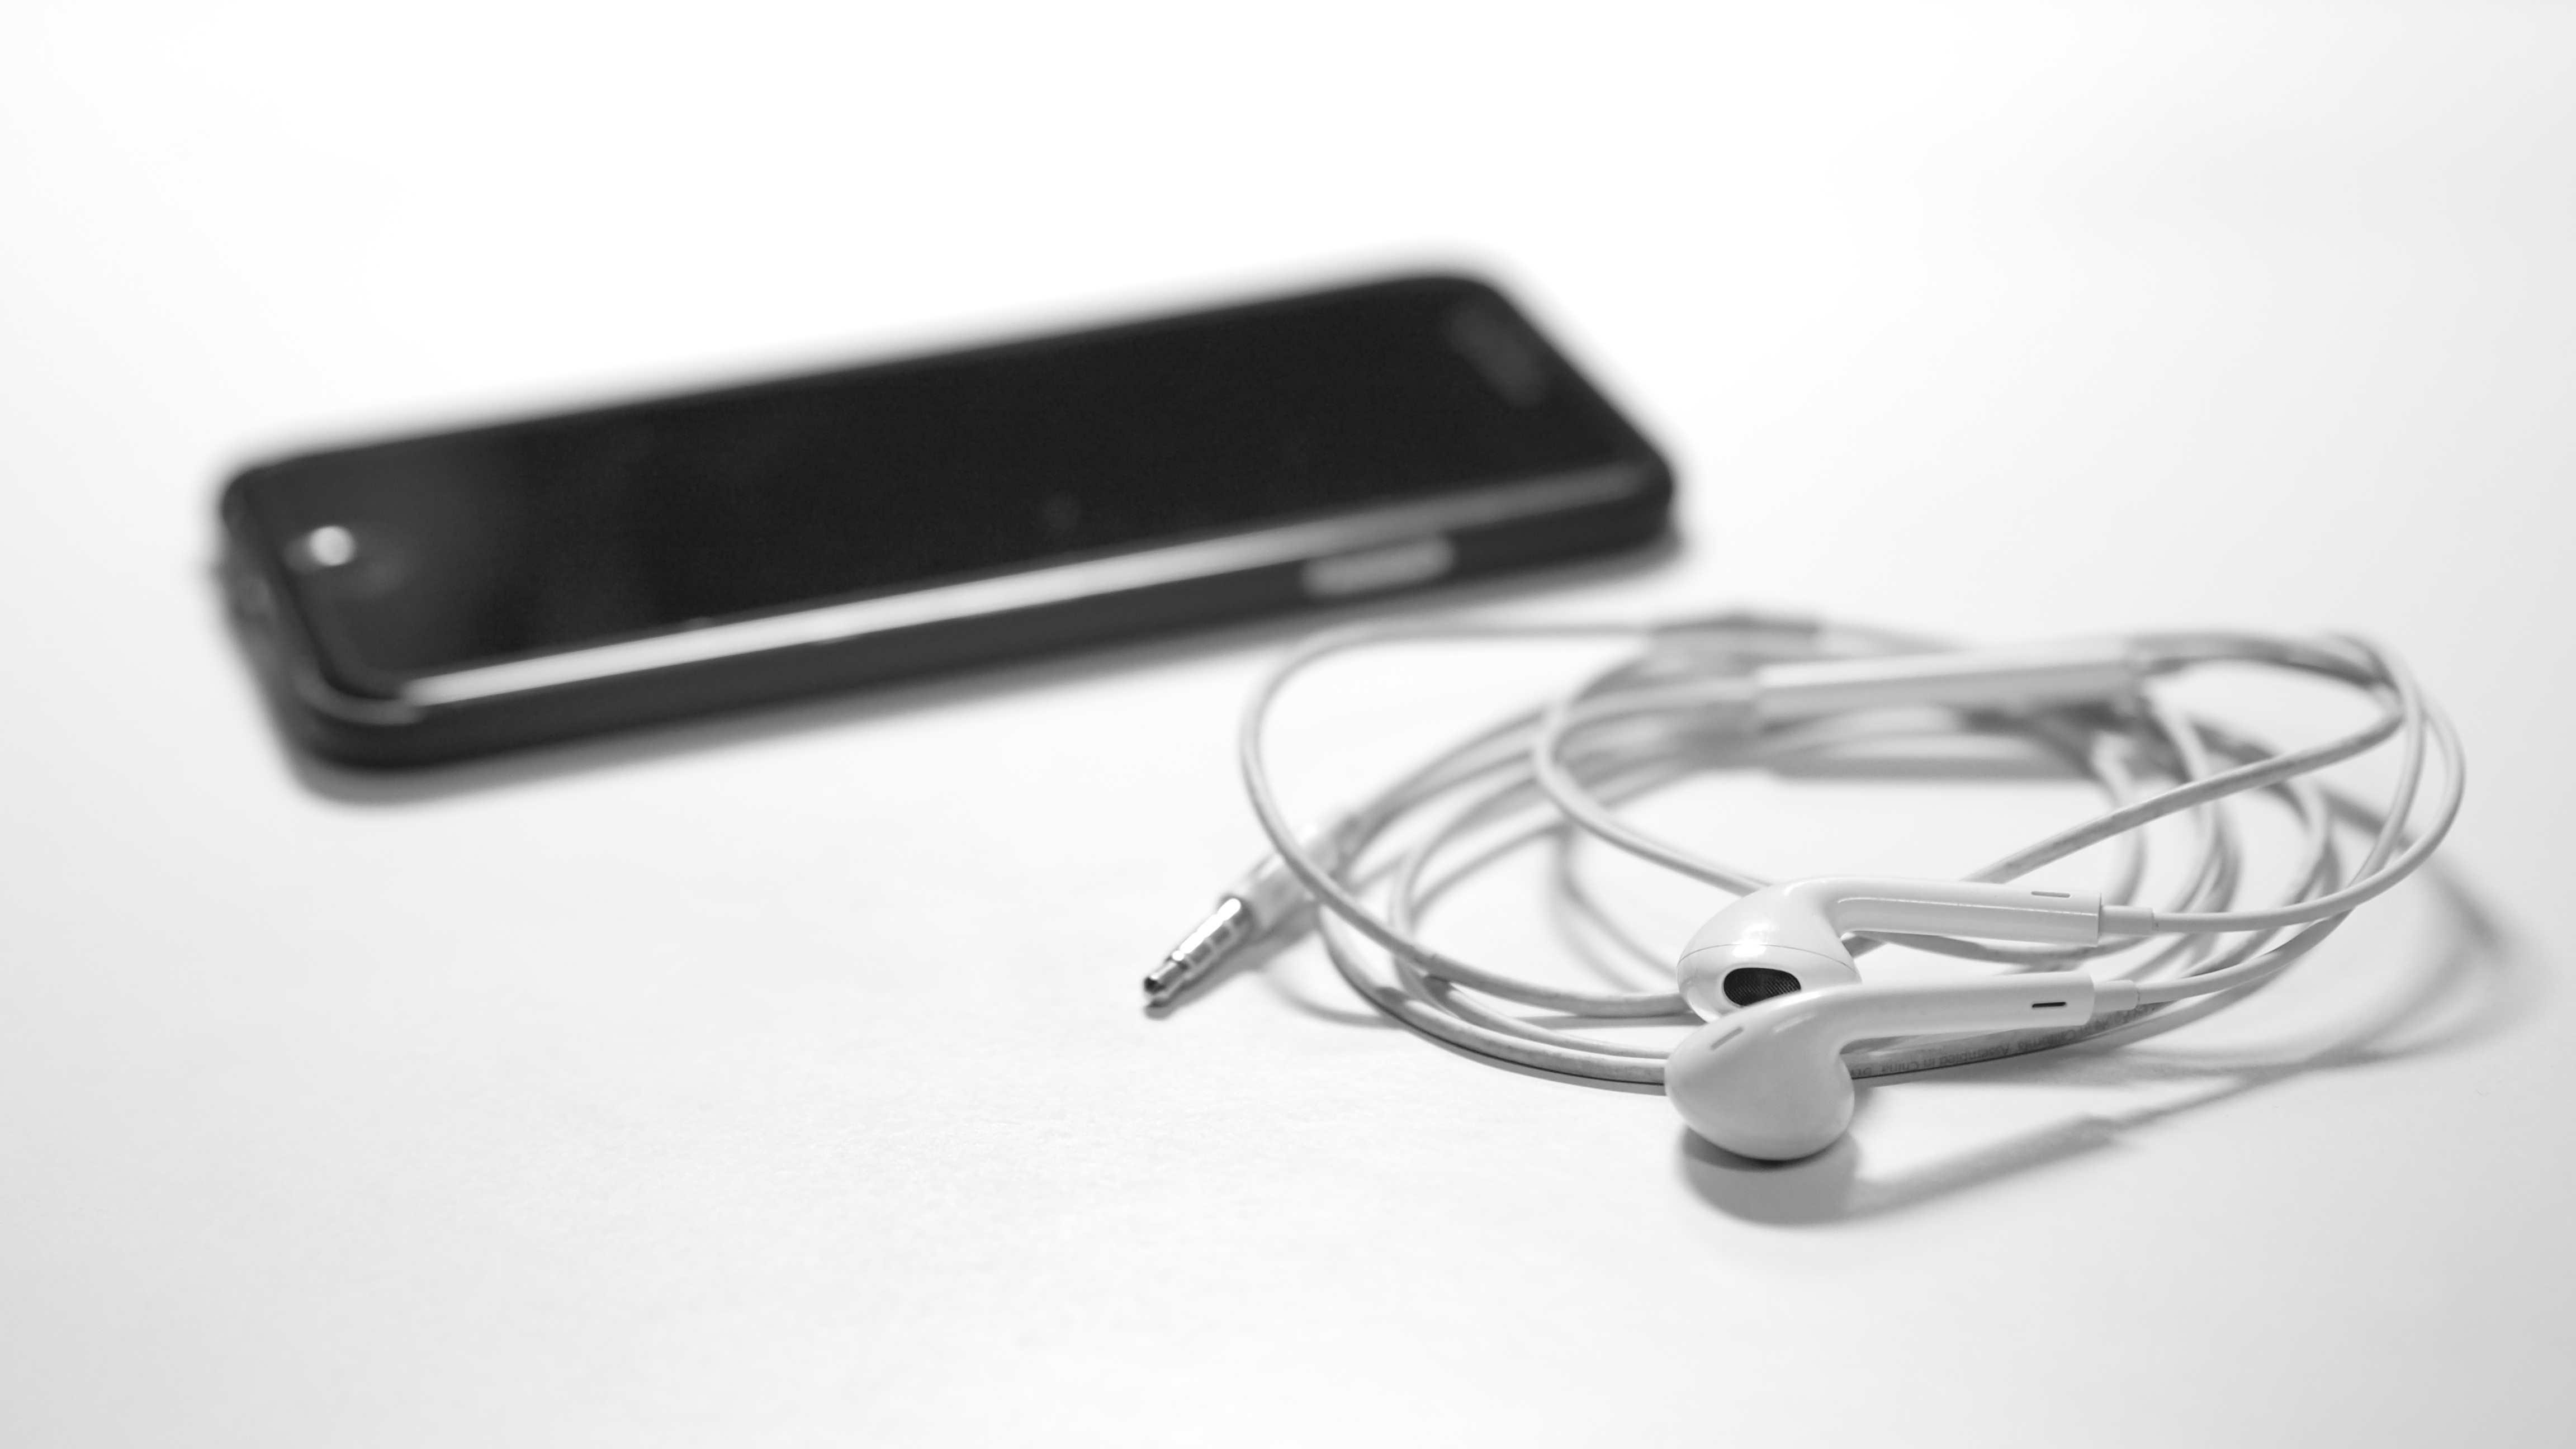
iphone, technology, phone, gadget, mobile phone, cell phone, talk, font, headphones, glasses, music player, listen to music, the mood, electronic device, fashion accessory, tamot brands